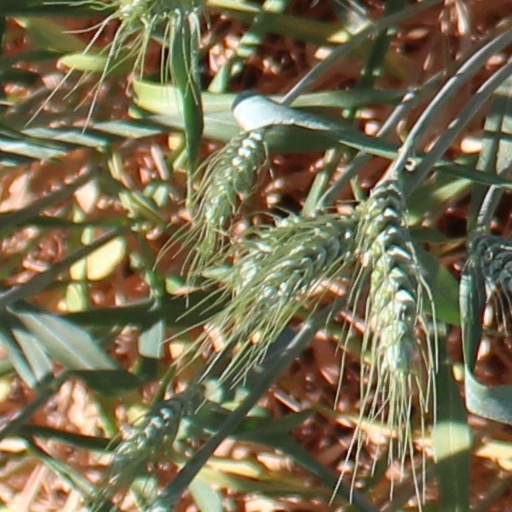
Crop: wheat